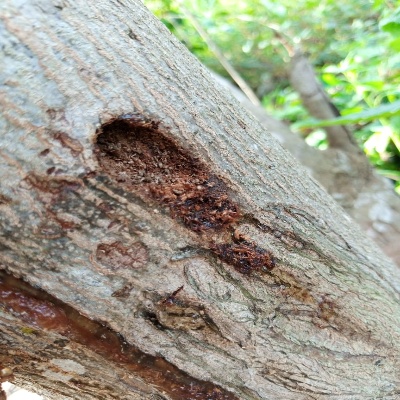
Crop: Cashew
Condition: gumosis